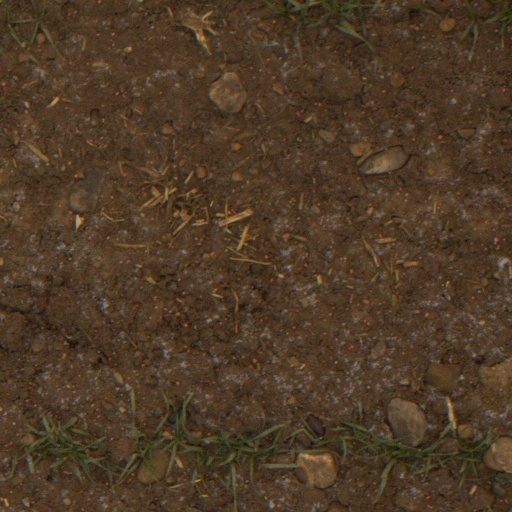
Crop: wheat